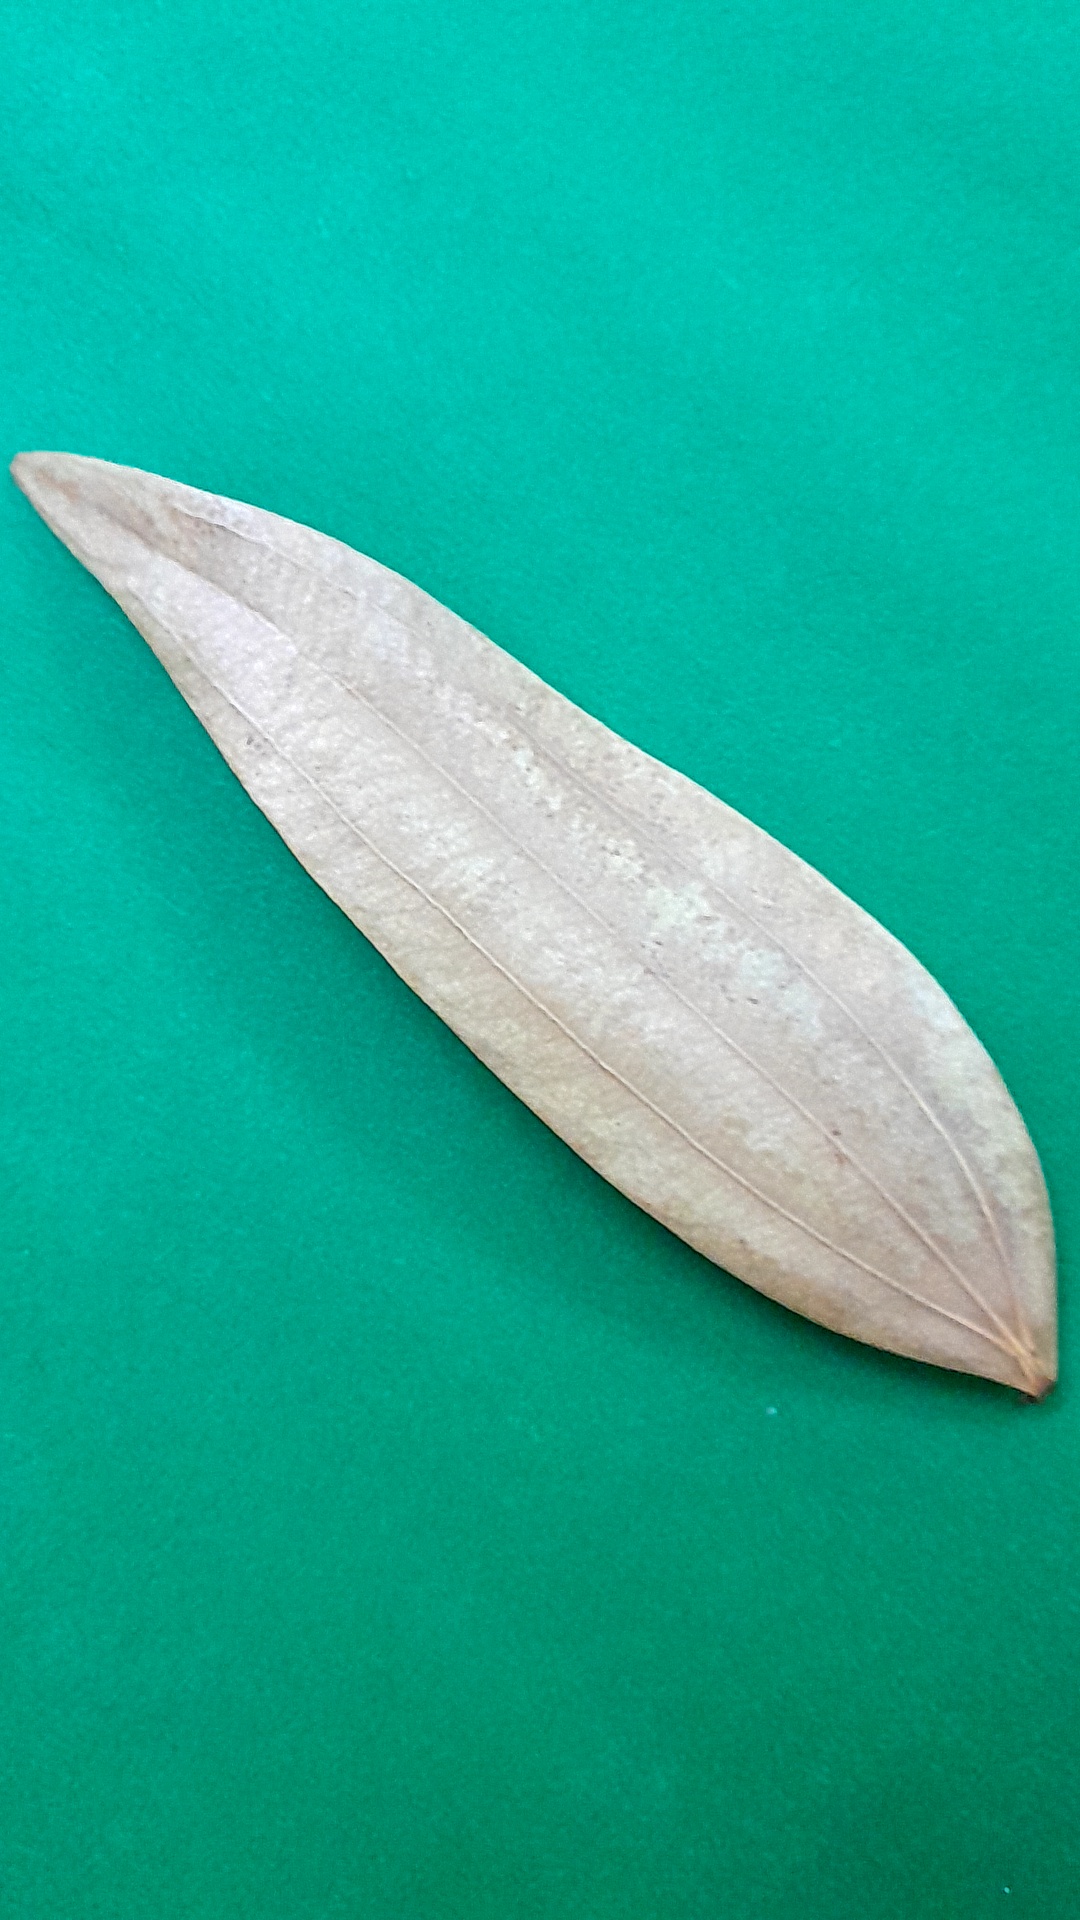
Label: Dry Leaf